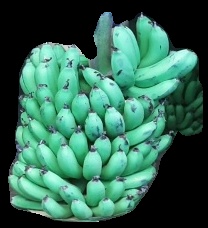
Variety: pachbale
Grade: grade1